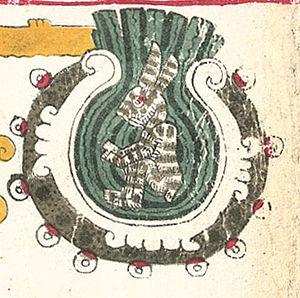
Meztli, appelée aussi Metzti, Metzi dans la mythologie aztèque, est la déesse personnifiant la Lune. Il s’agit probablement de la même divinité que Coyolxauhqui ou que Tecciztecatl, le dieu de la lune masculin. Comme ce dernier, elle craignait le soleil parce qu'elle craignait son feu. Elle est le dieu inférieur des vers qui, n'ayant pas réussi à se sacrifier pour devenir le soleil, est devenu la lune, dont le visage est obscurci par un lapin.